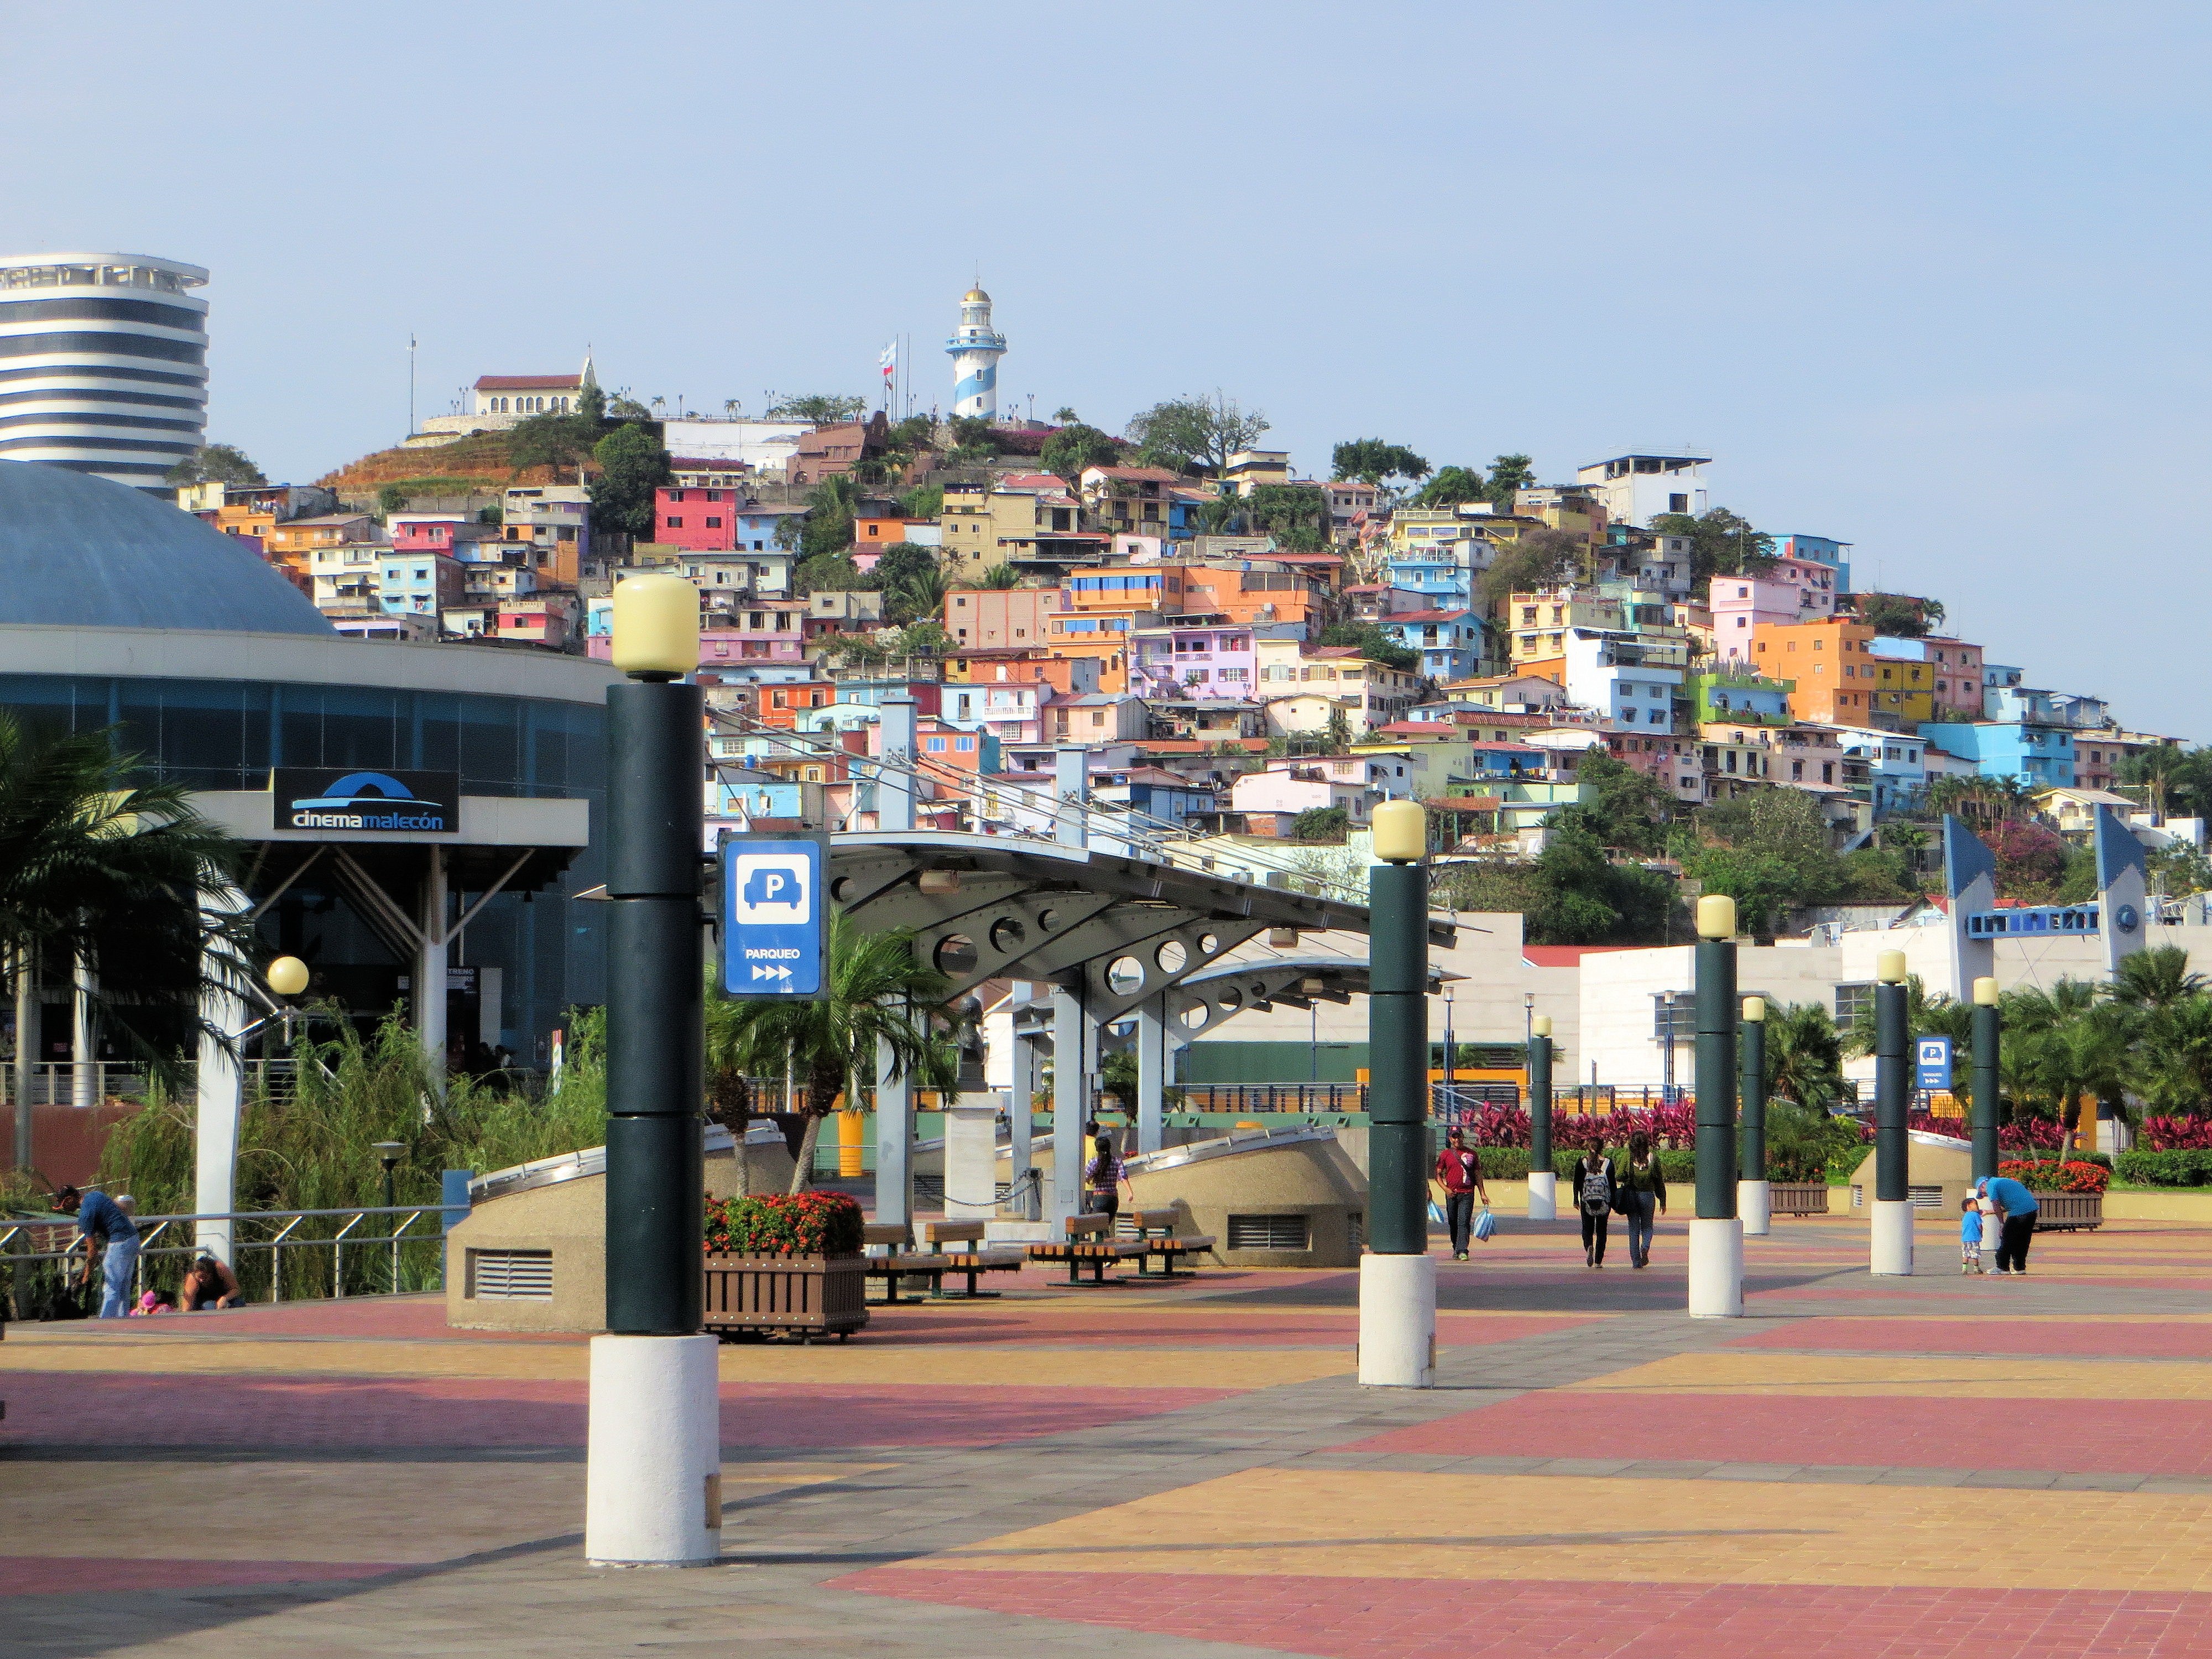
boardwalk, town, city, walkway, downtown, plaza, ecuador, historic district, residential area, human settlement, outlet store, guyayaquil